Society

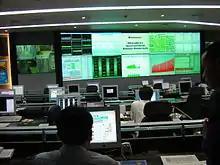
The Seoul Cyworld control room

An information society is a society where the usage, creation, distribution, manipulation and integration of information is a significant activity. Proponents of the idea that modern-day global society is an information society posit that information technologies are impacting most important forms of social organization, including education, economy, health, government, warfare, and levels of democracy. Although the concept of information society has been discussed since the 1930s, in the present day, it is almost always applied to ways that information technologies impact society and culture. It therefore covers the effects of computers and telecommunications on the home, the workplace, schools, government, and various communities and organizations, as well as the emergence of new social forms in cyberspace.